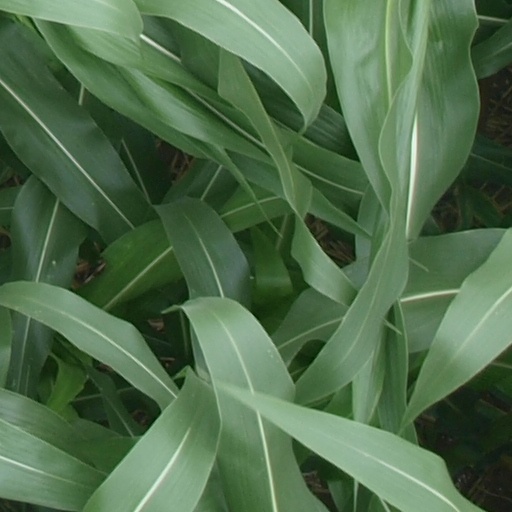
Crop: maize; corn